Caro Lucas

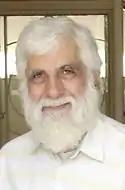
Caro Lucas in University of Tehran (2005)

Caro Lucas Ghukasian (September 4, 1949 – July 8, 2010) was an Iranian Armenian scientist. His many areas of contribution to Iranian scientific society include biological computing, computational intelligence, uncertain systems, intelligent control, fuzzy systems, neural networks, multiagent systems, swarm intelligence, data mining, business intelligence, financial modeling, knowledge management, systems science, and general design theory.